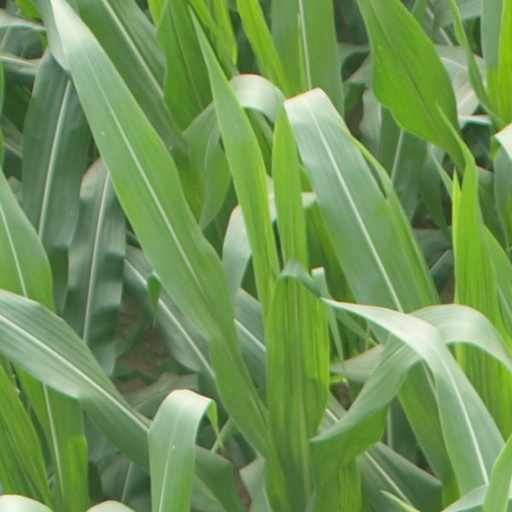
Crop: maize; corn